Picayune Creole Cookbook

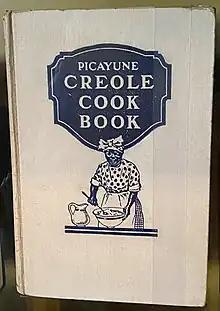
Cookbook in the collection of the National Museum of African American History and Culture

According to Michigan State University the book is still considered among the best sources of authentic Creole recpes.